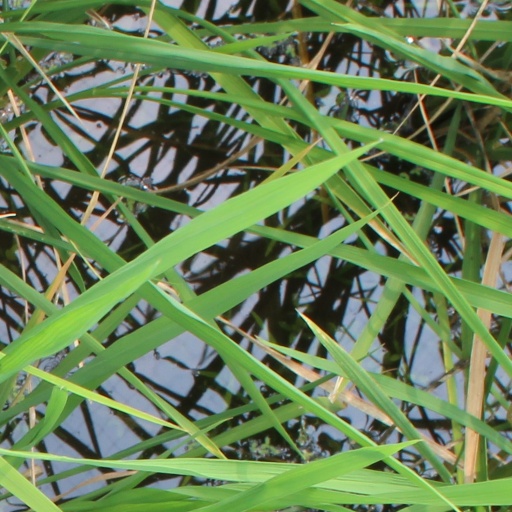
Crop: rice